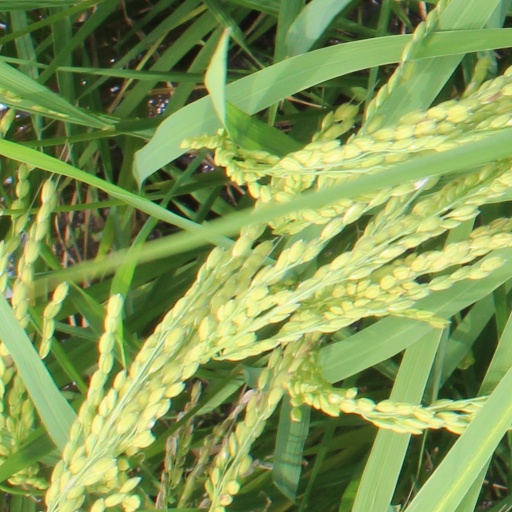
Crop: rice